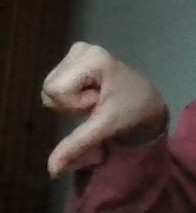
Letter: waw